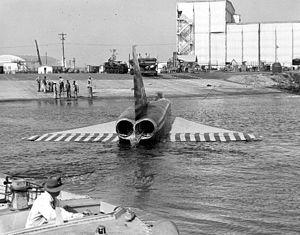
Le Convair F2Y Sea Dart était un projet d'hydravion à réaction développé à la demande de l'US Navy. Seuls cinq prototypes furent construits, et il reste à ce jour le seul hydravion au monde à avoir dépassé le mur du son.